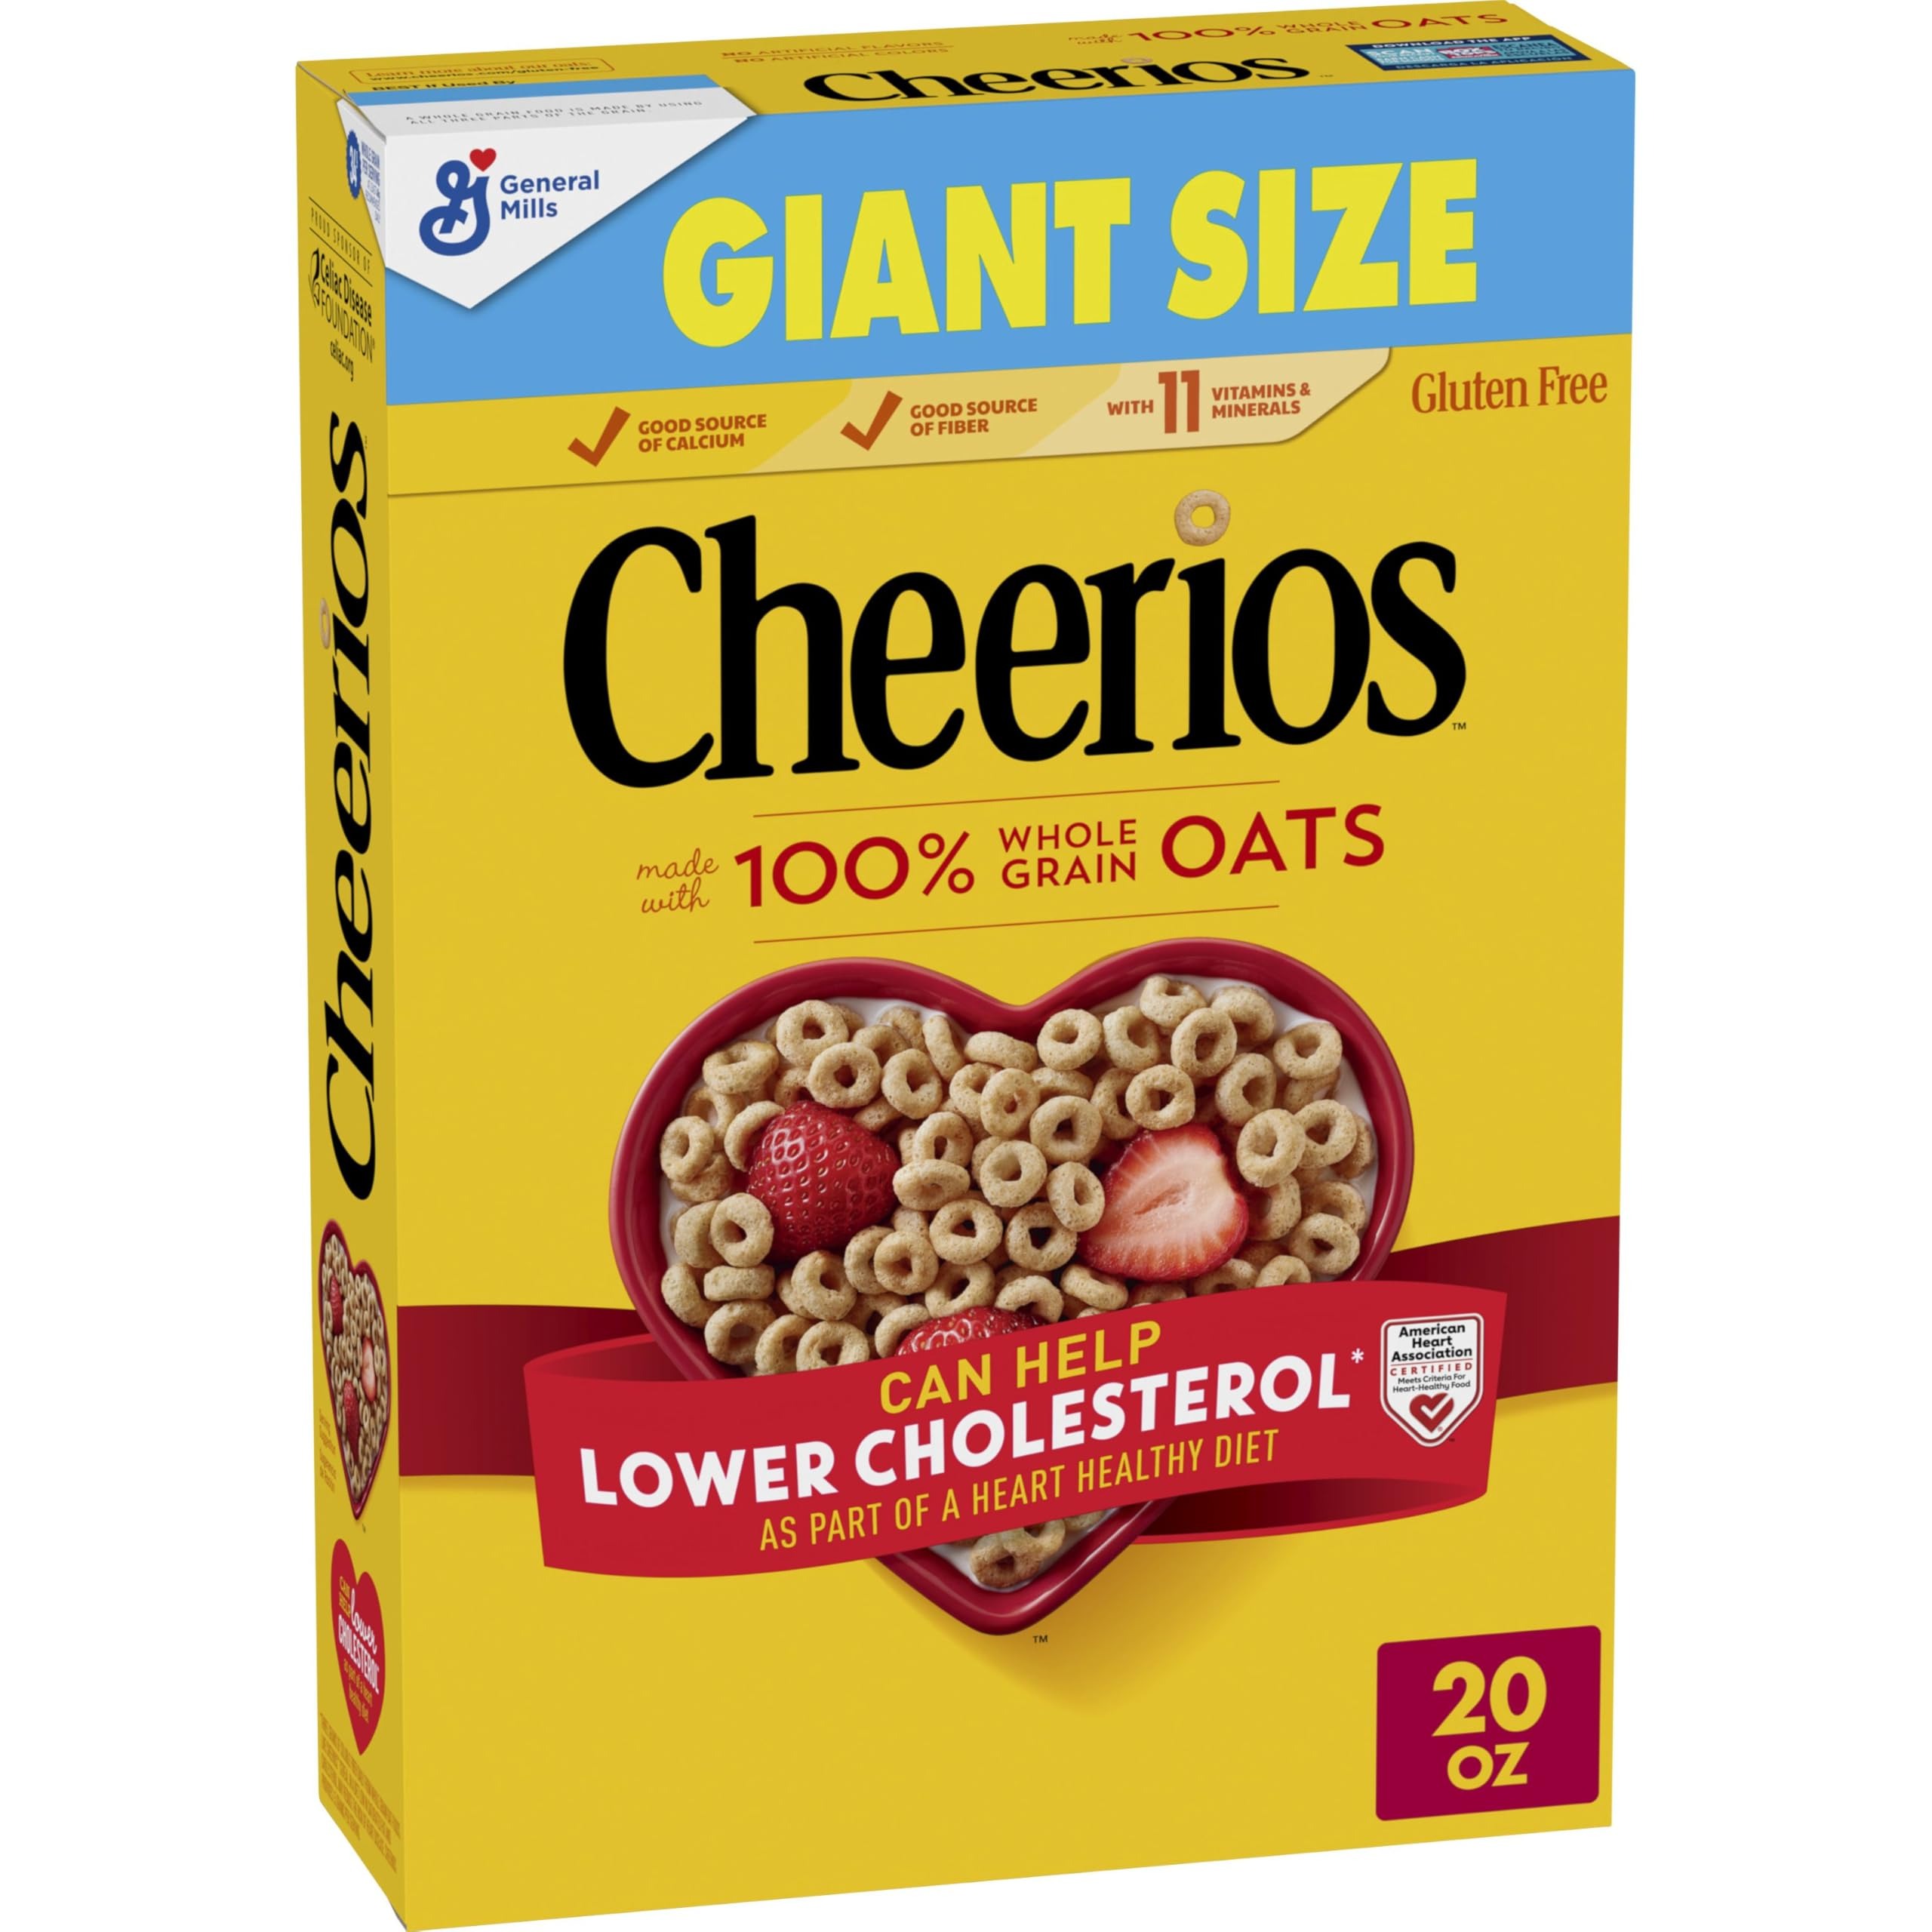
Item Name: Cheerios, Heart Healthy Gluten Free Breakfast Cereal, Giant Size, 20 oz
Bullet Point 1: PANTRY ESSENTIAL: Made with 100% whole grain oats for a morning food your whole family can enjoy; Keep a box on hand as the perfect pantry staple that's ready to eat any time
Bullet Point 2: CAN HELP LOWER CHOLESTEROL as part of a heart healthy diet; 3g of soluble fiber daily from whole grain oat foods, like Cheerios, in a diet low in saturated fat and cholesterol, may reduce the risk of heart disease - Cheerios provides 1.5g per serving
Bullet Point 3: GLUTEN FREE CEREAL: Pour some in a bowl with milk for a great-tasting, gluten free part of an easy breakfast; Pack some in a lunch box or backpack for snacks on the go; Add to homemade cereal bars as snacks for kids
Bullet Point 4: WHOLESOME INGREDIENTS: Provides 34g of whole grain (at least 48g recommended daily), a good source of calcium and fiber, and 11 vitamins and minerals per serving; No artificial flavors or colors
Bullet Point 5: CONTAINS: One 20 oz Giant Size box of Cheerios Breakfast Cereal
Value: 20.0
Unit: Ounce

Price: 6.91